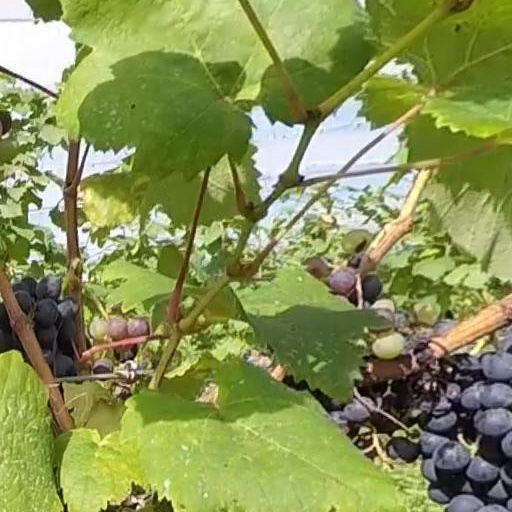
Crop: grape